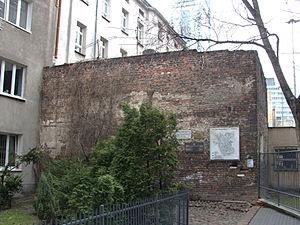
Les restes du mur du ghetto de Varsovie – les fragments conservés des murs entre les bâtiments ou les parois des bâtiments d’avant-guerre qui délimitaient la frontière entre le ghetto de Varsovie et le quartier aryen après le 16 novembre 1940.